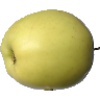
Label: Apple Golden 2